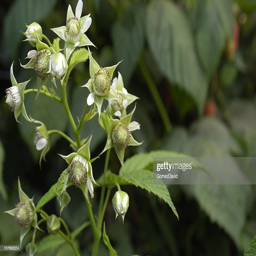
close - up of food on the vine